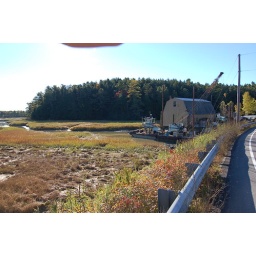
boat yard below front of house